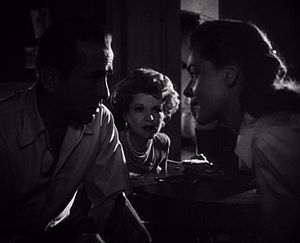
Uvejrsøen Key Largo
Uvejrsøen Key Largo er en amerikansk film fra 1948, instrueret af John Huston og baseret på Maxwell Andersons skuespil fra 1939.